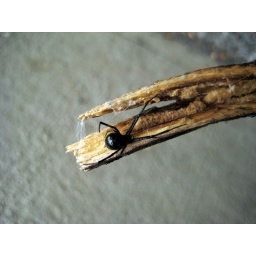
Kelso found a female black widow spider in the bathroom of the Dry Falls Visitor Center